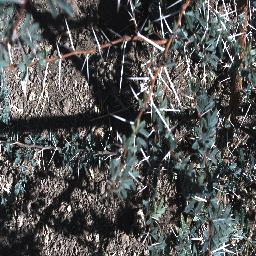
Label: prickly_acacia